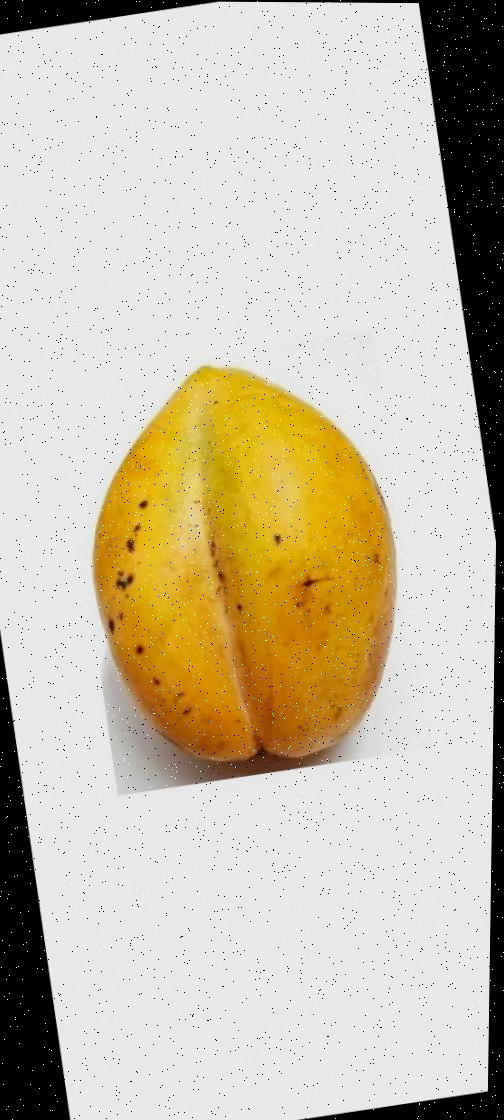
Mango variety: Bari-11